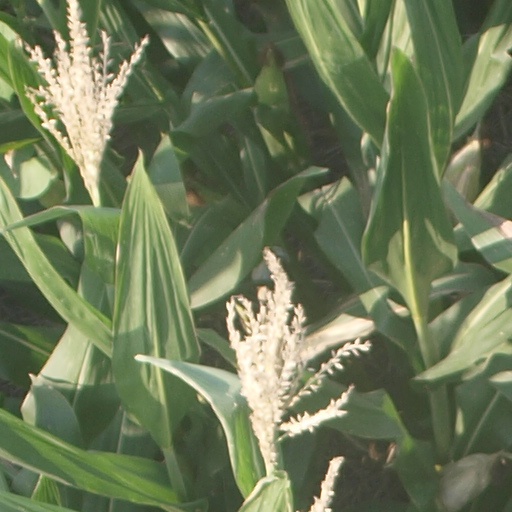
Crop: maize; corn